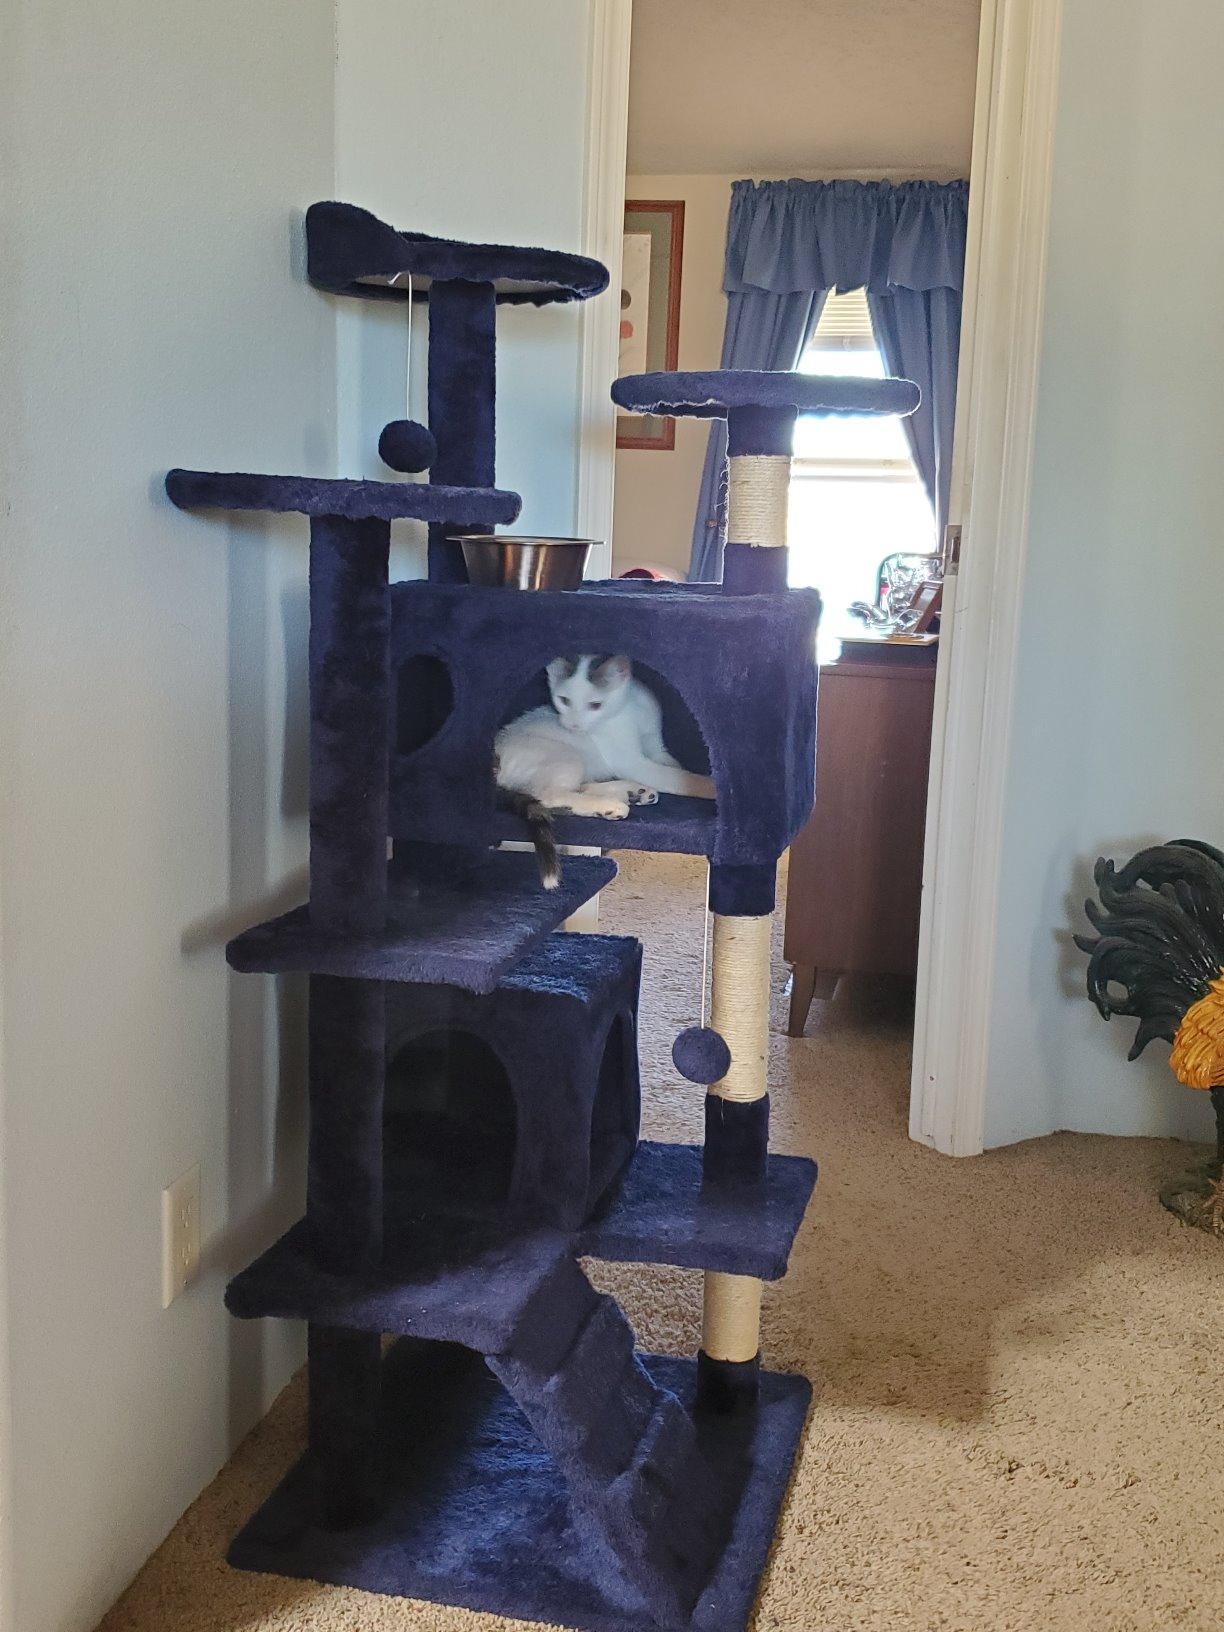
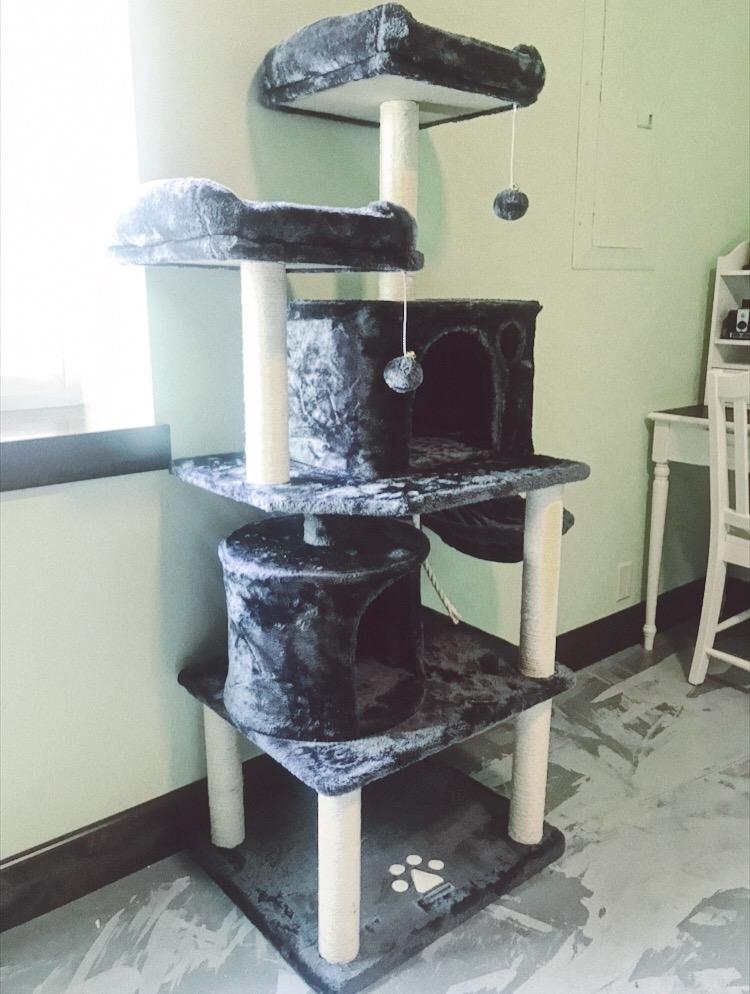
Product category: items_cat tree
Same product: no